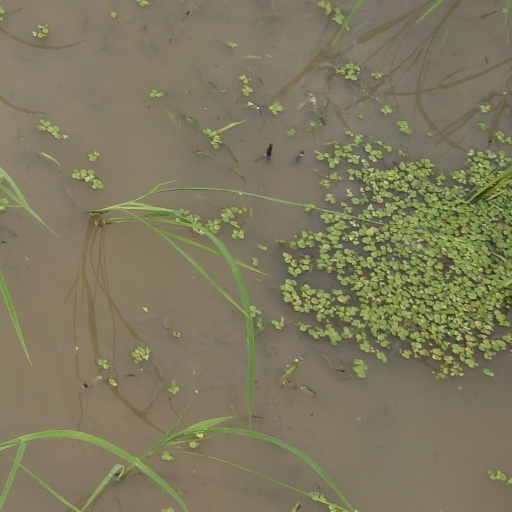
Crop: rice